List of Austro-Hungarian colonel generals

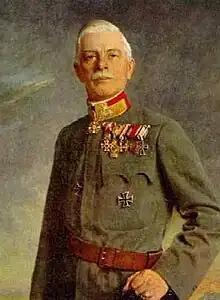
Rudolf Stöger-Steiner von Steinstätten as colonel general ("Generaloberst").

The following is a list of Austro-Hungarian colonel generals of the Austro-Hungarian Army.